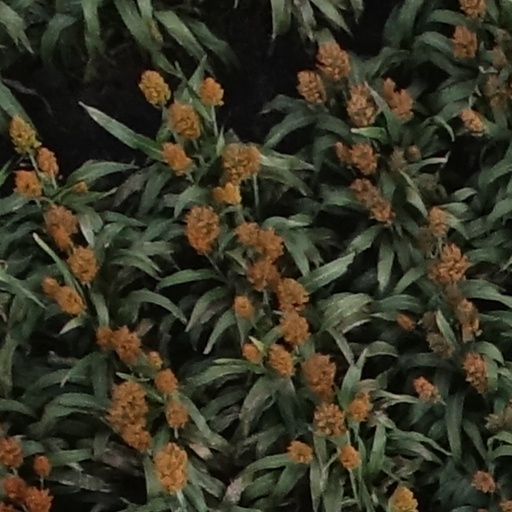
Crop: sorghum